Kemble Building

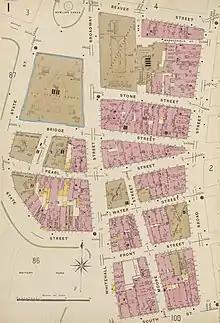
The Kemble Building in the Financial District on a map published in 1905

The Kemble Building was an eight-story edifice located at 15–25 Whitehall Street between Bridge Street and Stone Street. It stood opposite the Custom House in the Financial District of Lower Manhattan, New York City. Owned by the Ogden Goelet Estate, the structure adjoined the seven-story New York Produce Exchange Building. At first employed as a cotton warehouse, it was used for office space beginning in 1882. Prior to the Kemble Building's erection, the site was occupied by the business of Hendrick Willemsen, a baker and bread inspector.